21 (number)

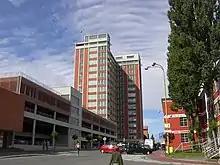
Building called "21" in Zlín, Czech Republic.

Twenty-one is the smallest number of differently sized squares needed to square the square.